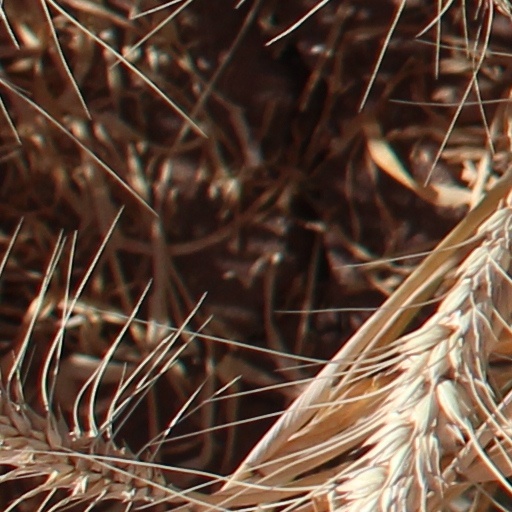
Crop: wheat